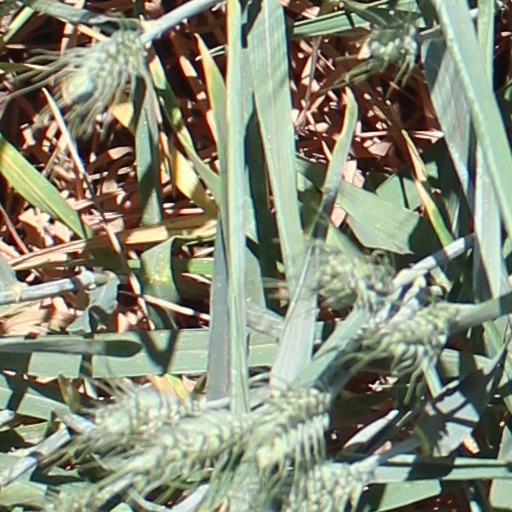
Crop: wheat